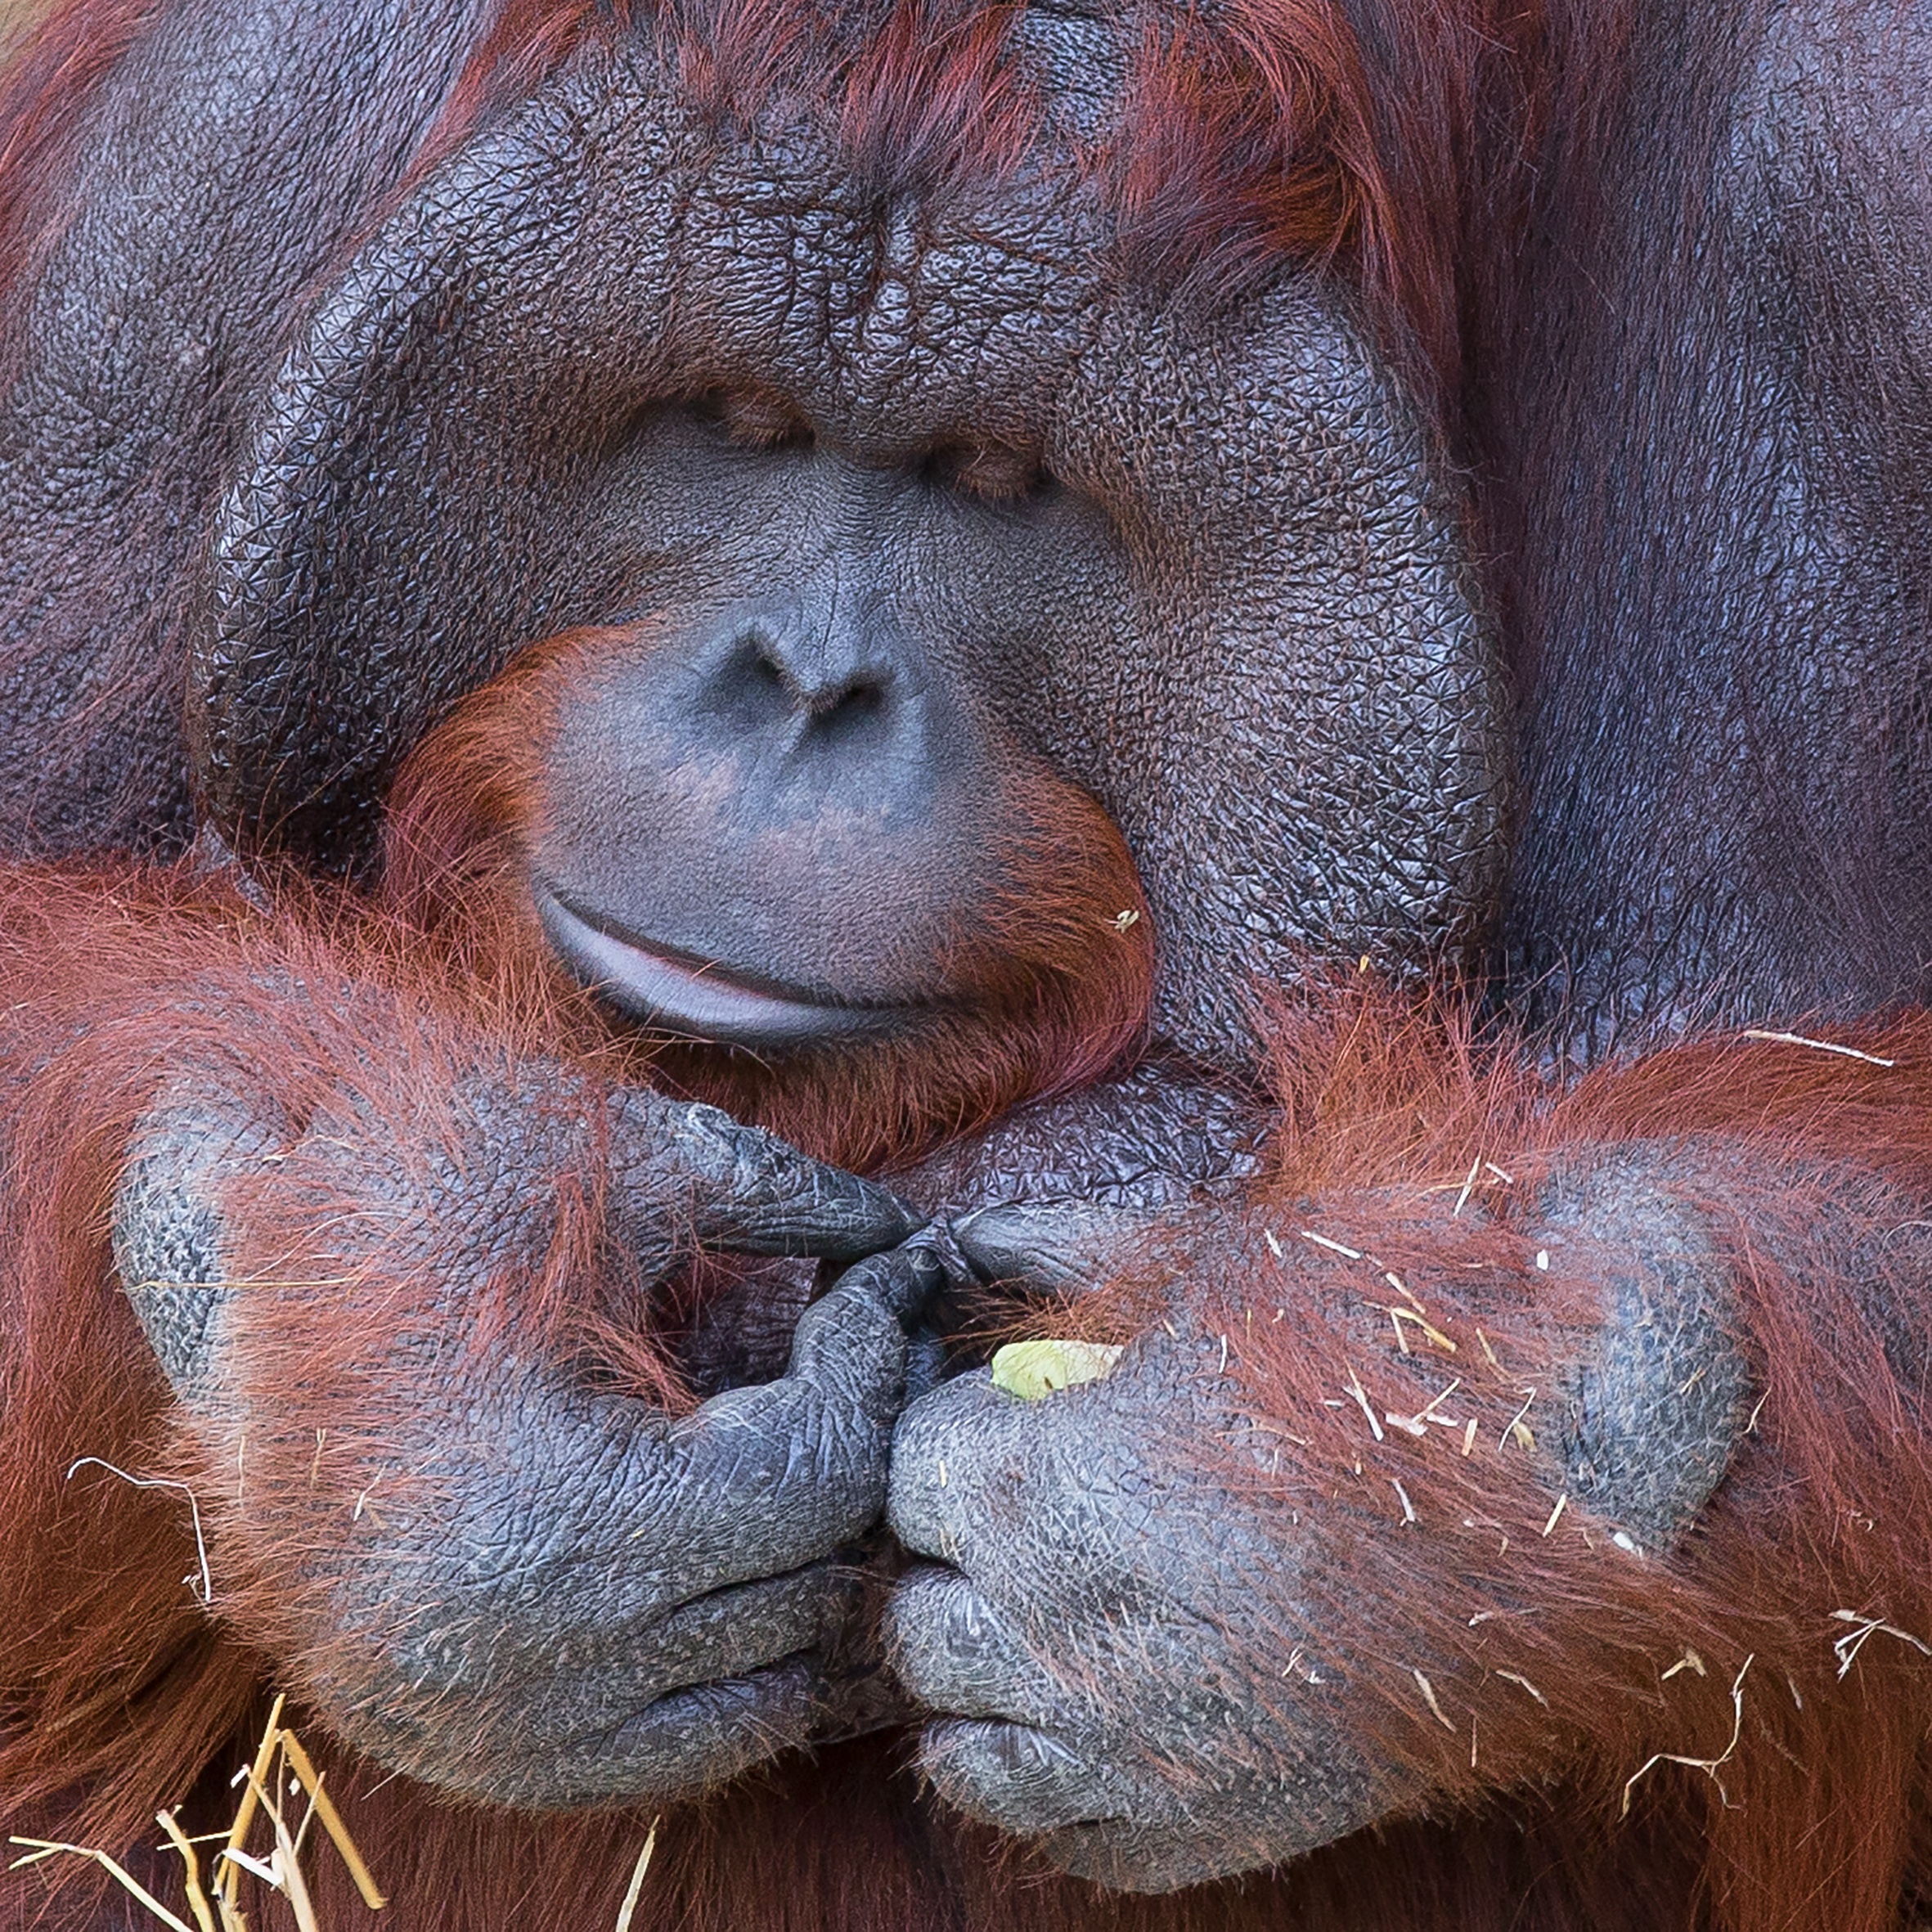
wildlife, zoo, mammal, monkey, fauna, primate, close up, snout, orangutan, eye, organism, old world monkey, western gorilla, krefeld, forest human, great ape, common chimpanzee, terrestrial animal